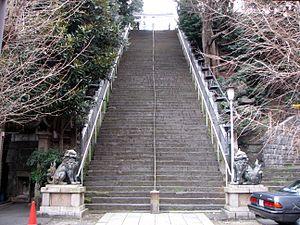
Atago-jinja est un sanctuaire shinto situé dans l'arrondissement spécial de Minato à Tokyo au Japon. Il est construit en 1603 sur l'ordre du shogun Tokugawa Ieyasu. L'actuel sanctuaire est une reconstruction de 1958.